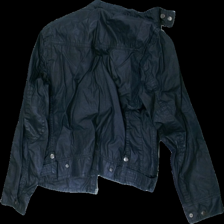
View: back
Type: Jacket
Category: Unisex
Brand: Not in the list
Brand text on label: N.Z.A
Colors: Blue
Material: 100% cotton
Cut: Regular
Size: 38
Season: All
Price range: 100-150
Recommended usage: Reuse